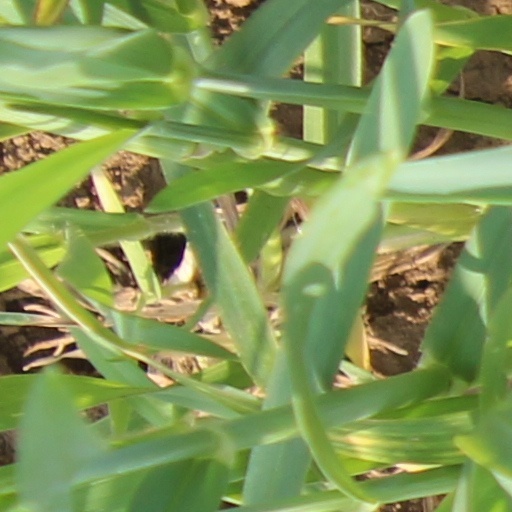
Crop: wheat